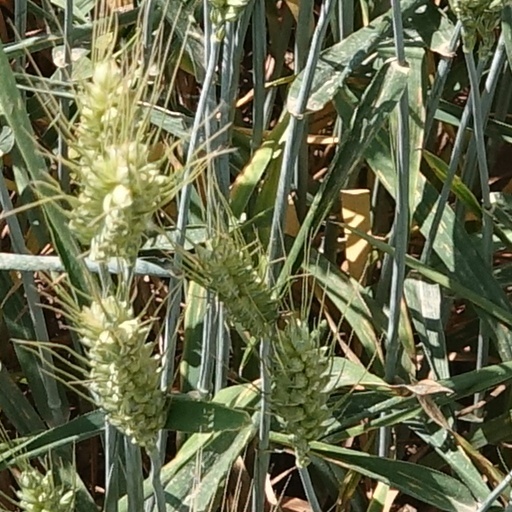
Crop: wheat